The Isle of Pingo Pongo

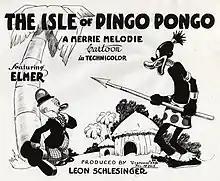
Lobby card

The Isle of Pingo Pongo is a 1938 "Merrie Melodies" cartoon supervised by Tex Avery. The short was released on May 28, 1938, and features an early version of Elmer Fudd. This is the first of a series of travelogue spoofs, and the first Warner Bros. "spot gag" cartoon, where each vignette is punctuated by a moment of blackout.